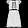
Label: Dress